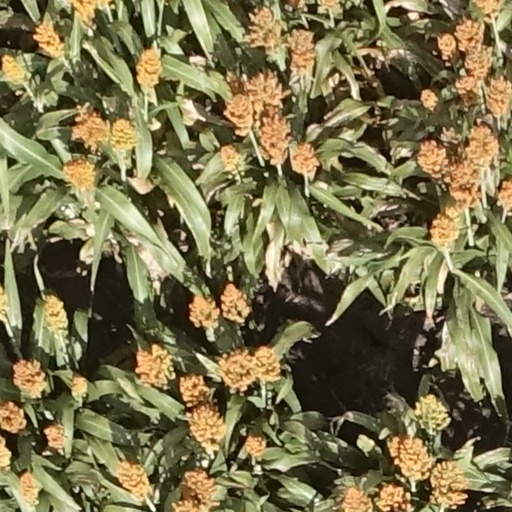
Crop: sorghum